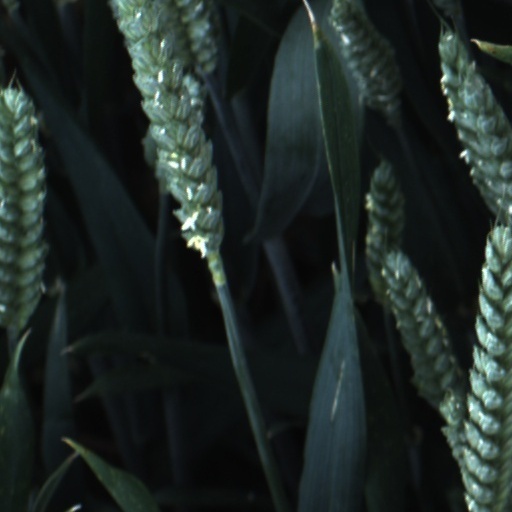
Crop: wheat